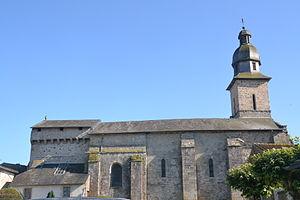
L'église de Rancon (Haute-Vienne, France)
Rancon est une commune française située dans le département de la Haute-Vienne, en région Nouvelle-Aquitaine.